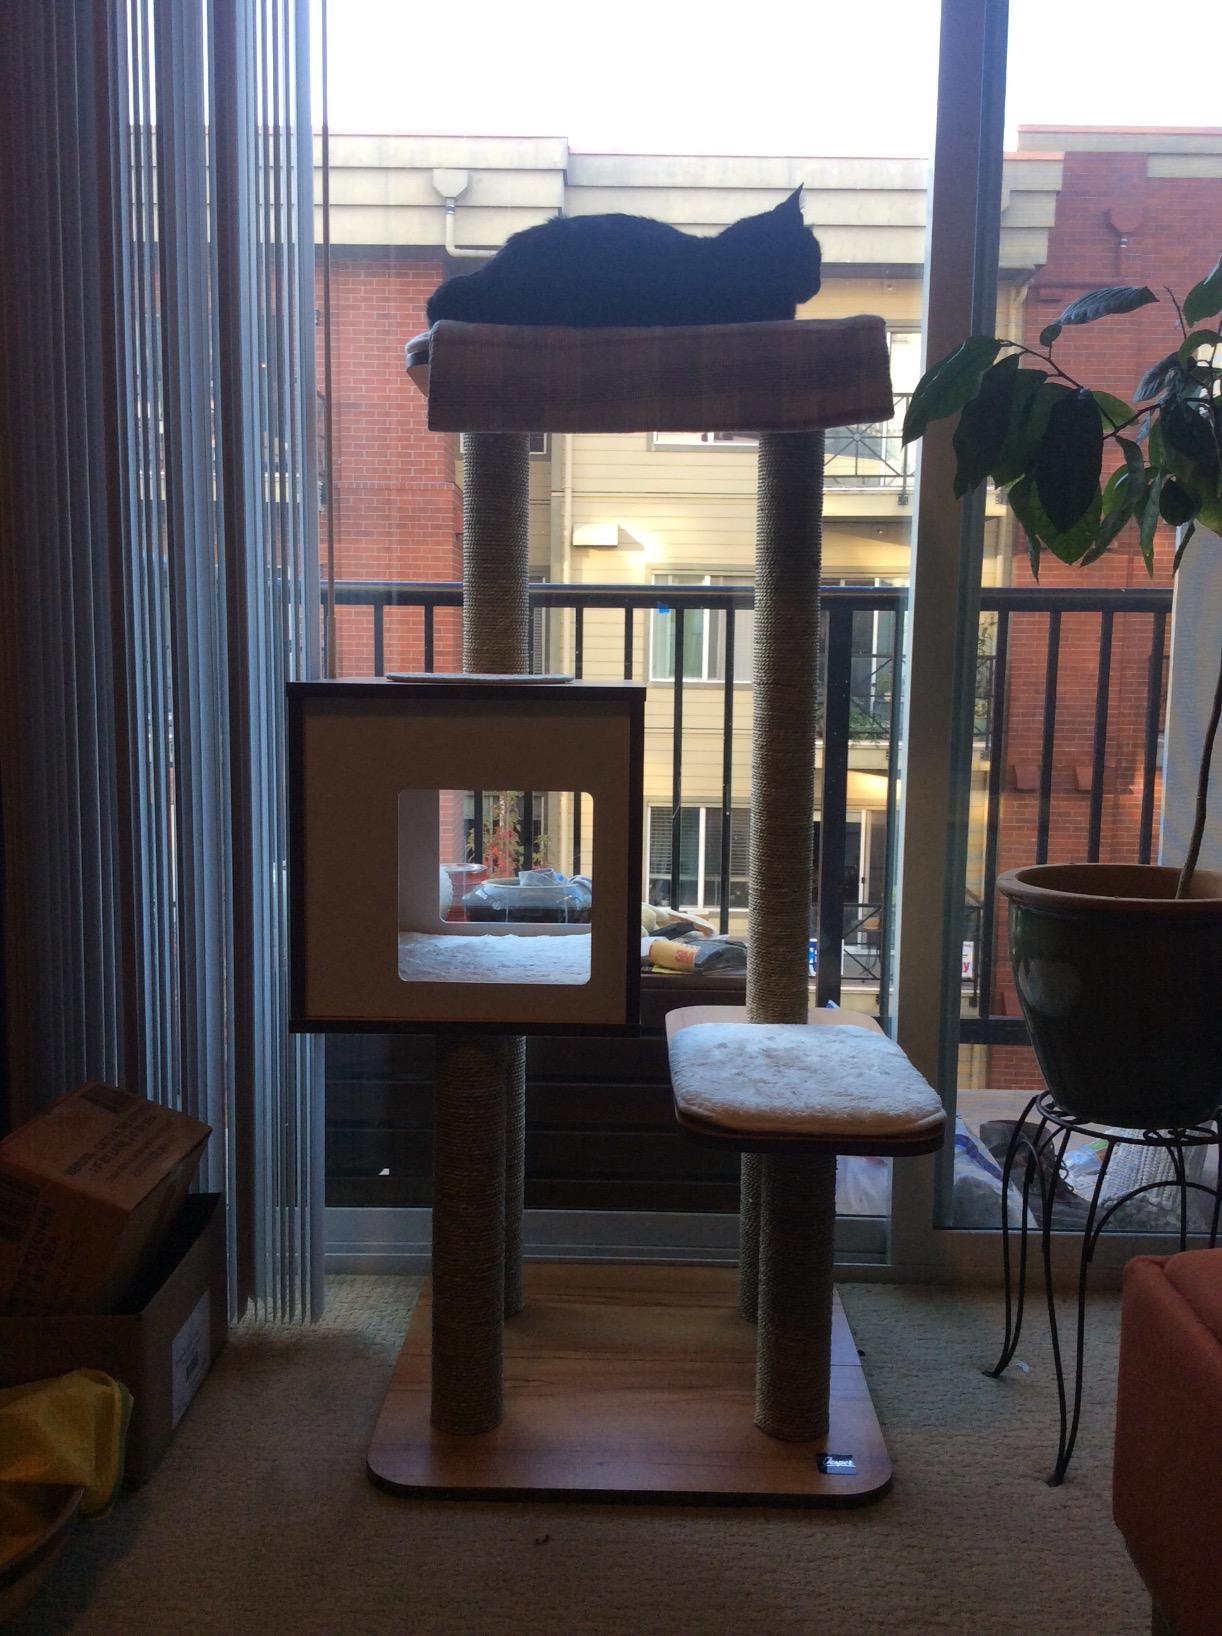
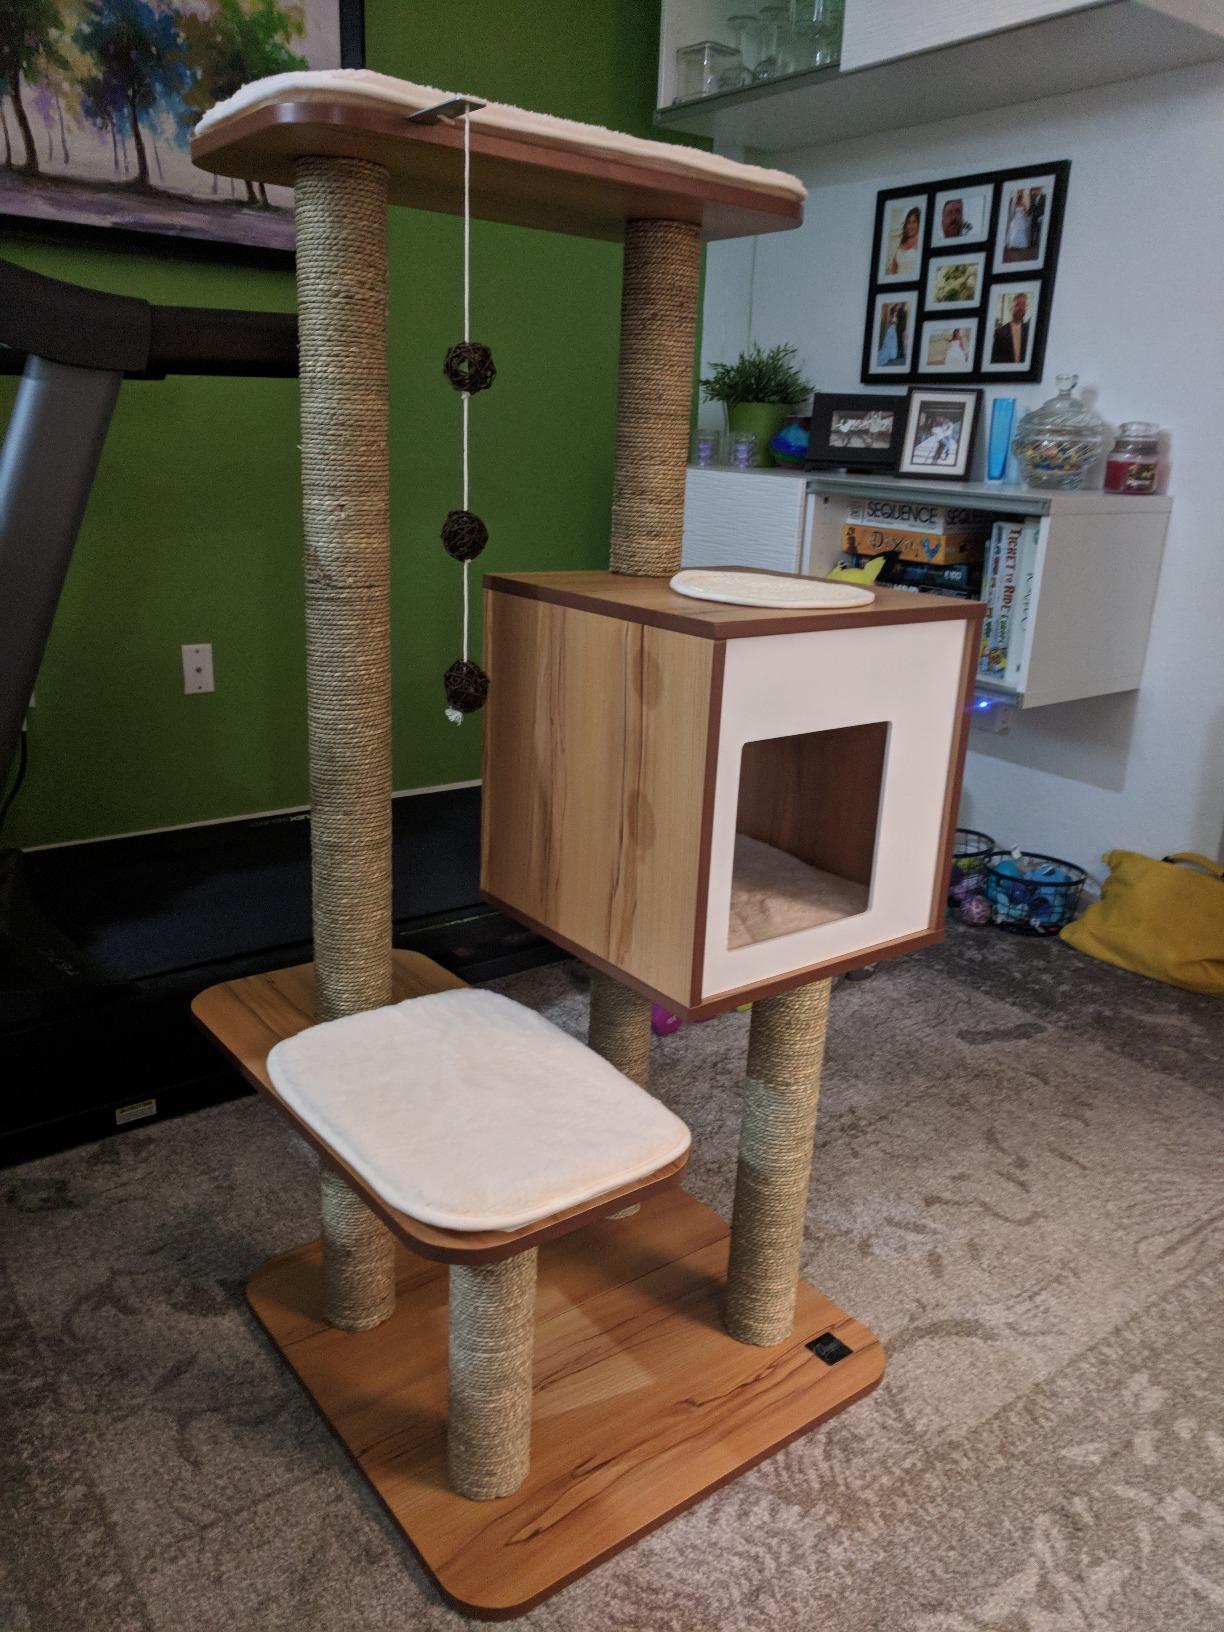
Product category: items_cat tree
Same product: yes